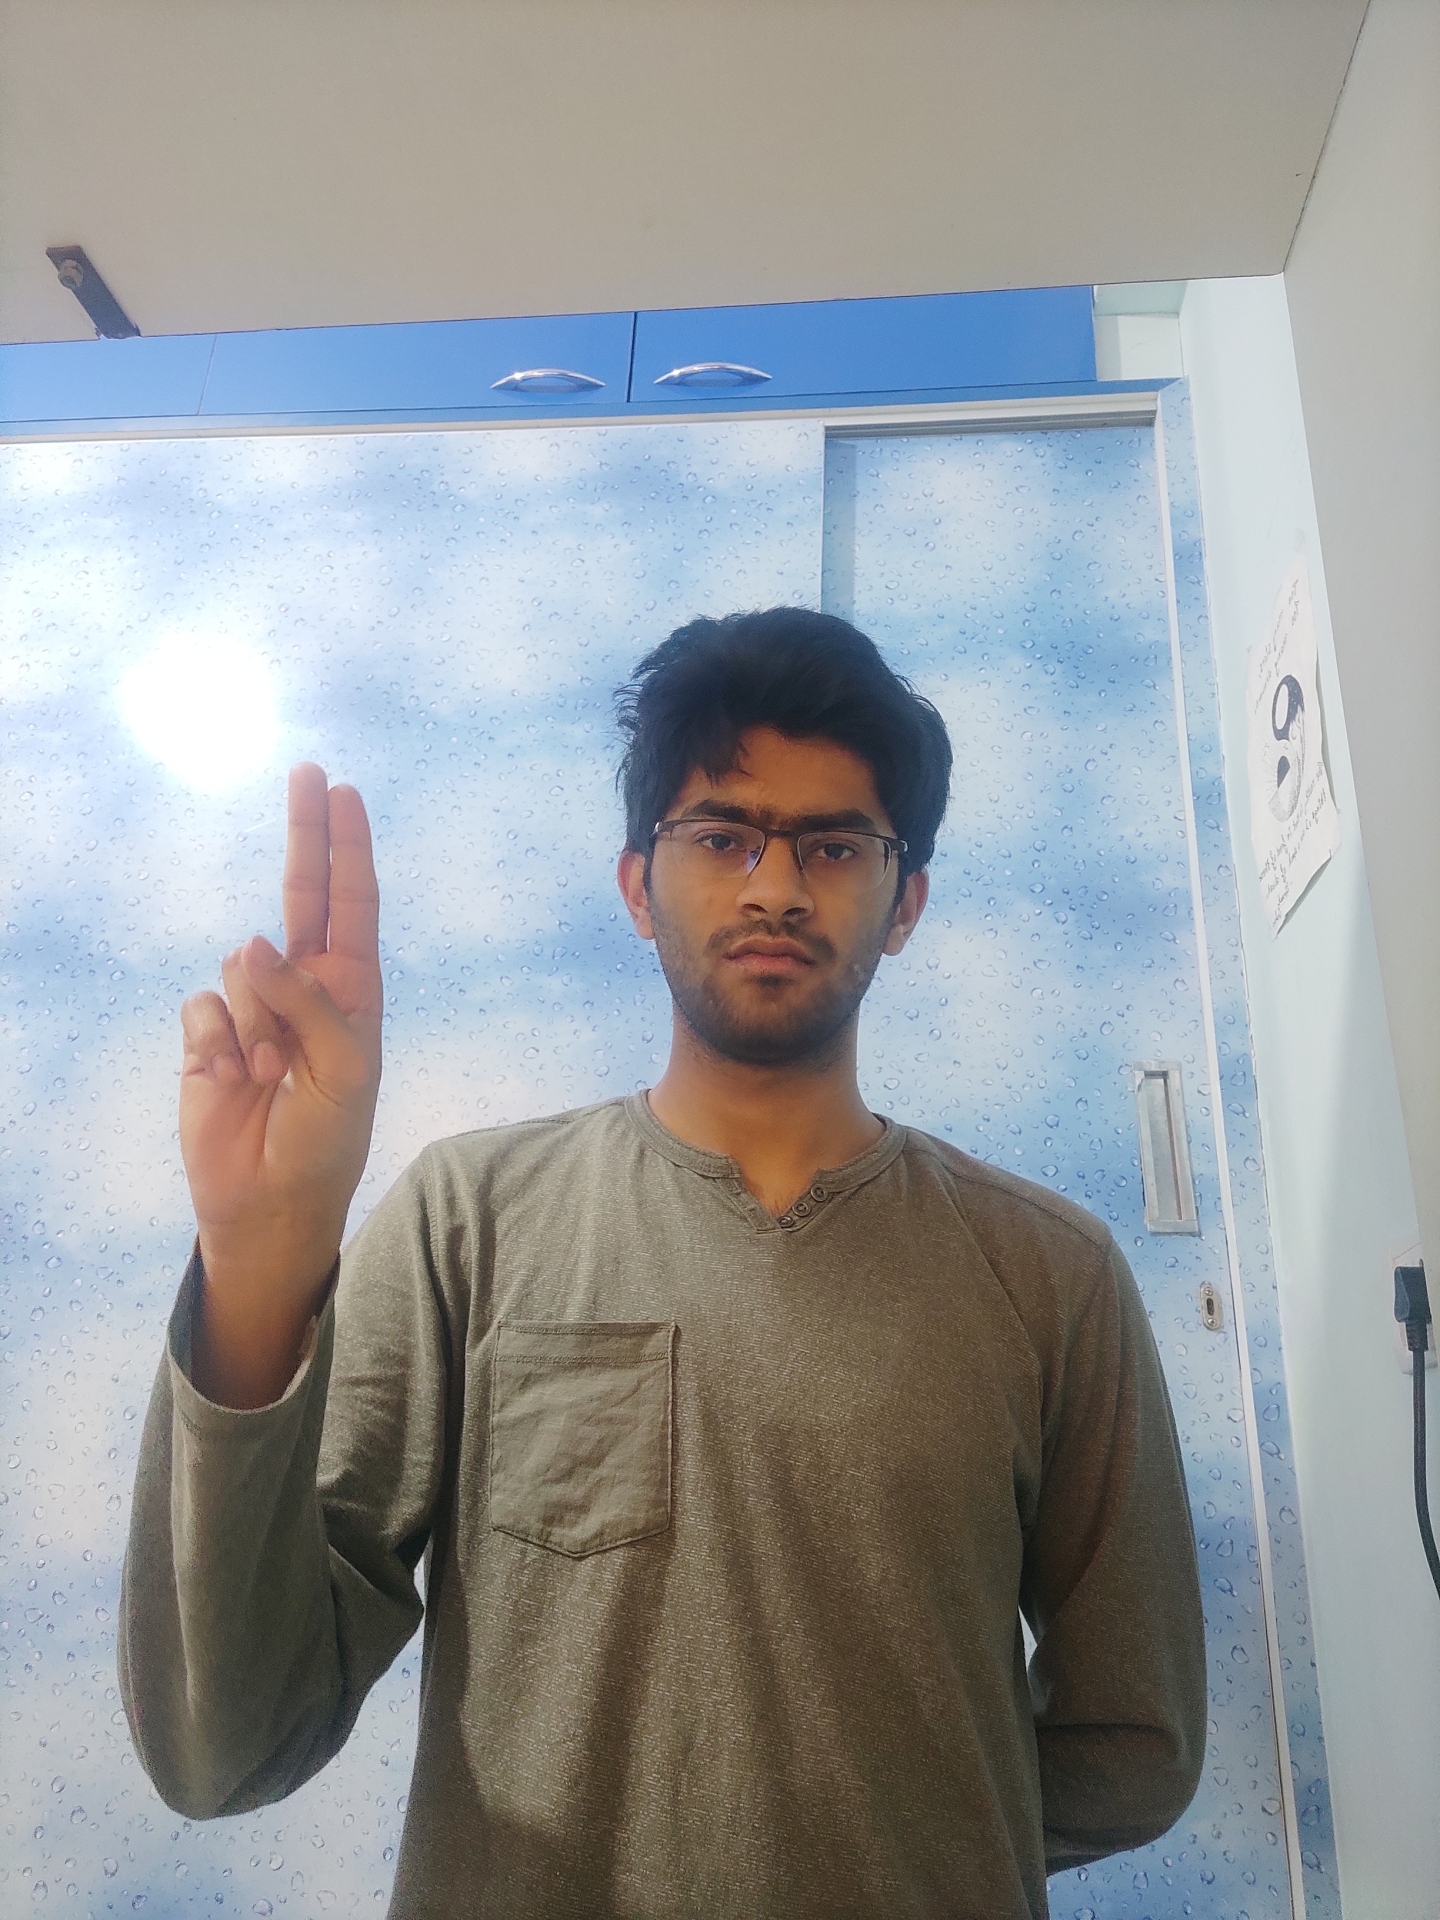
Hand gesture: two_up